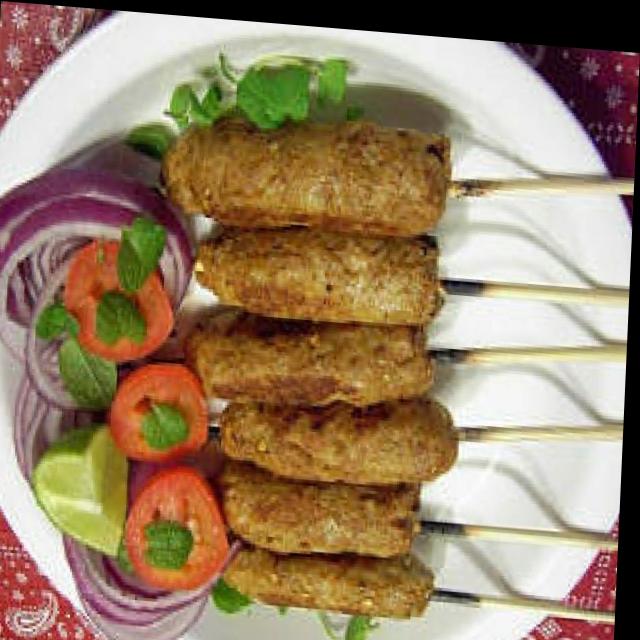
Dish: kebab